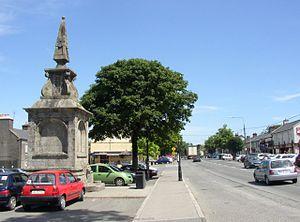
Blessington est une ville du comté de Wicklow en République d'Irlande.